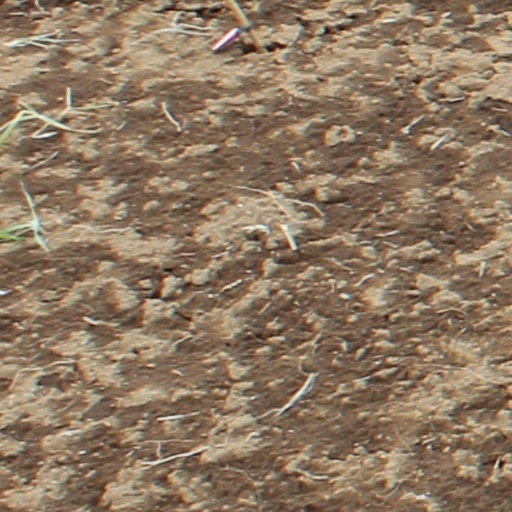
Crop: wheat